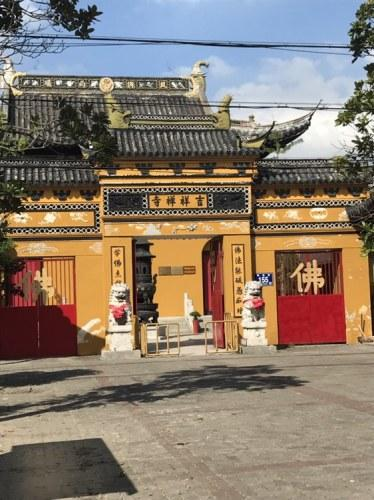
地标名称：吉祥禅寺
所在城市：苏州市·常熟市